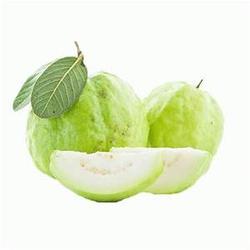
Label: Guava